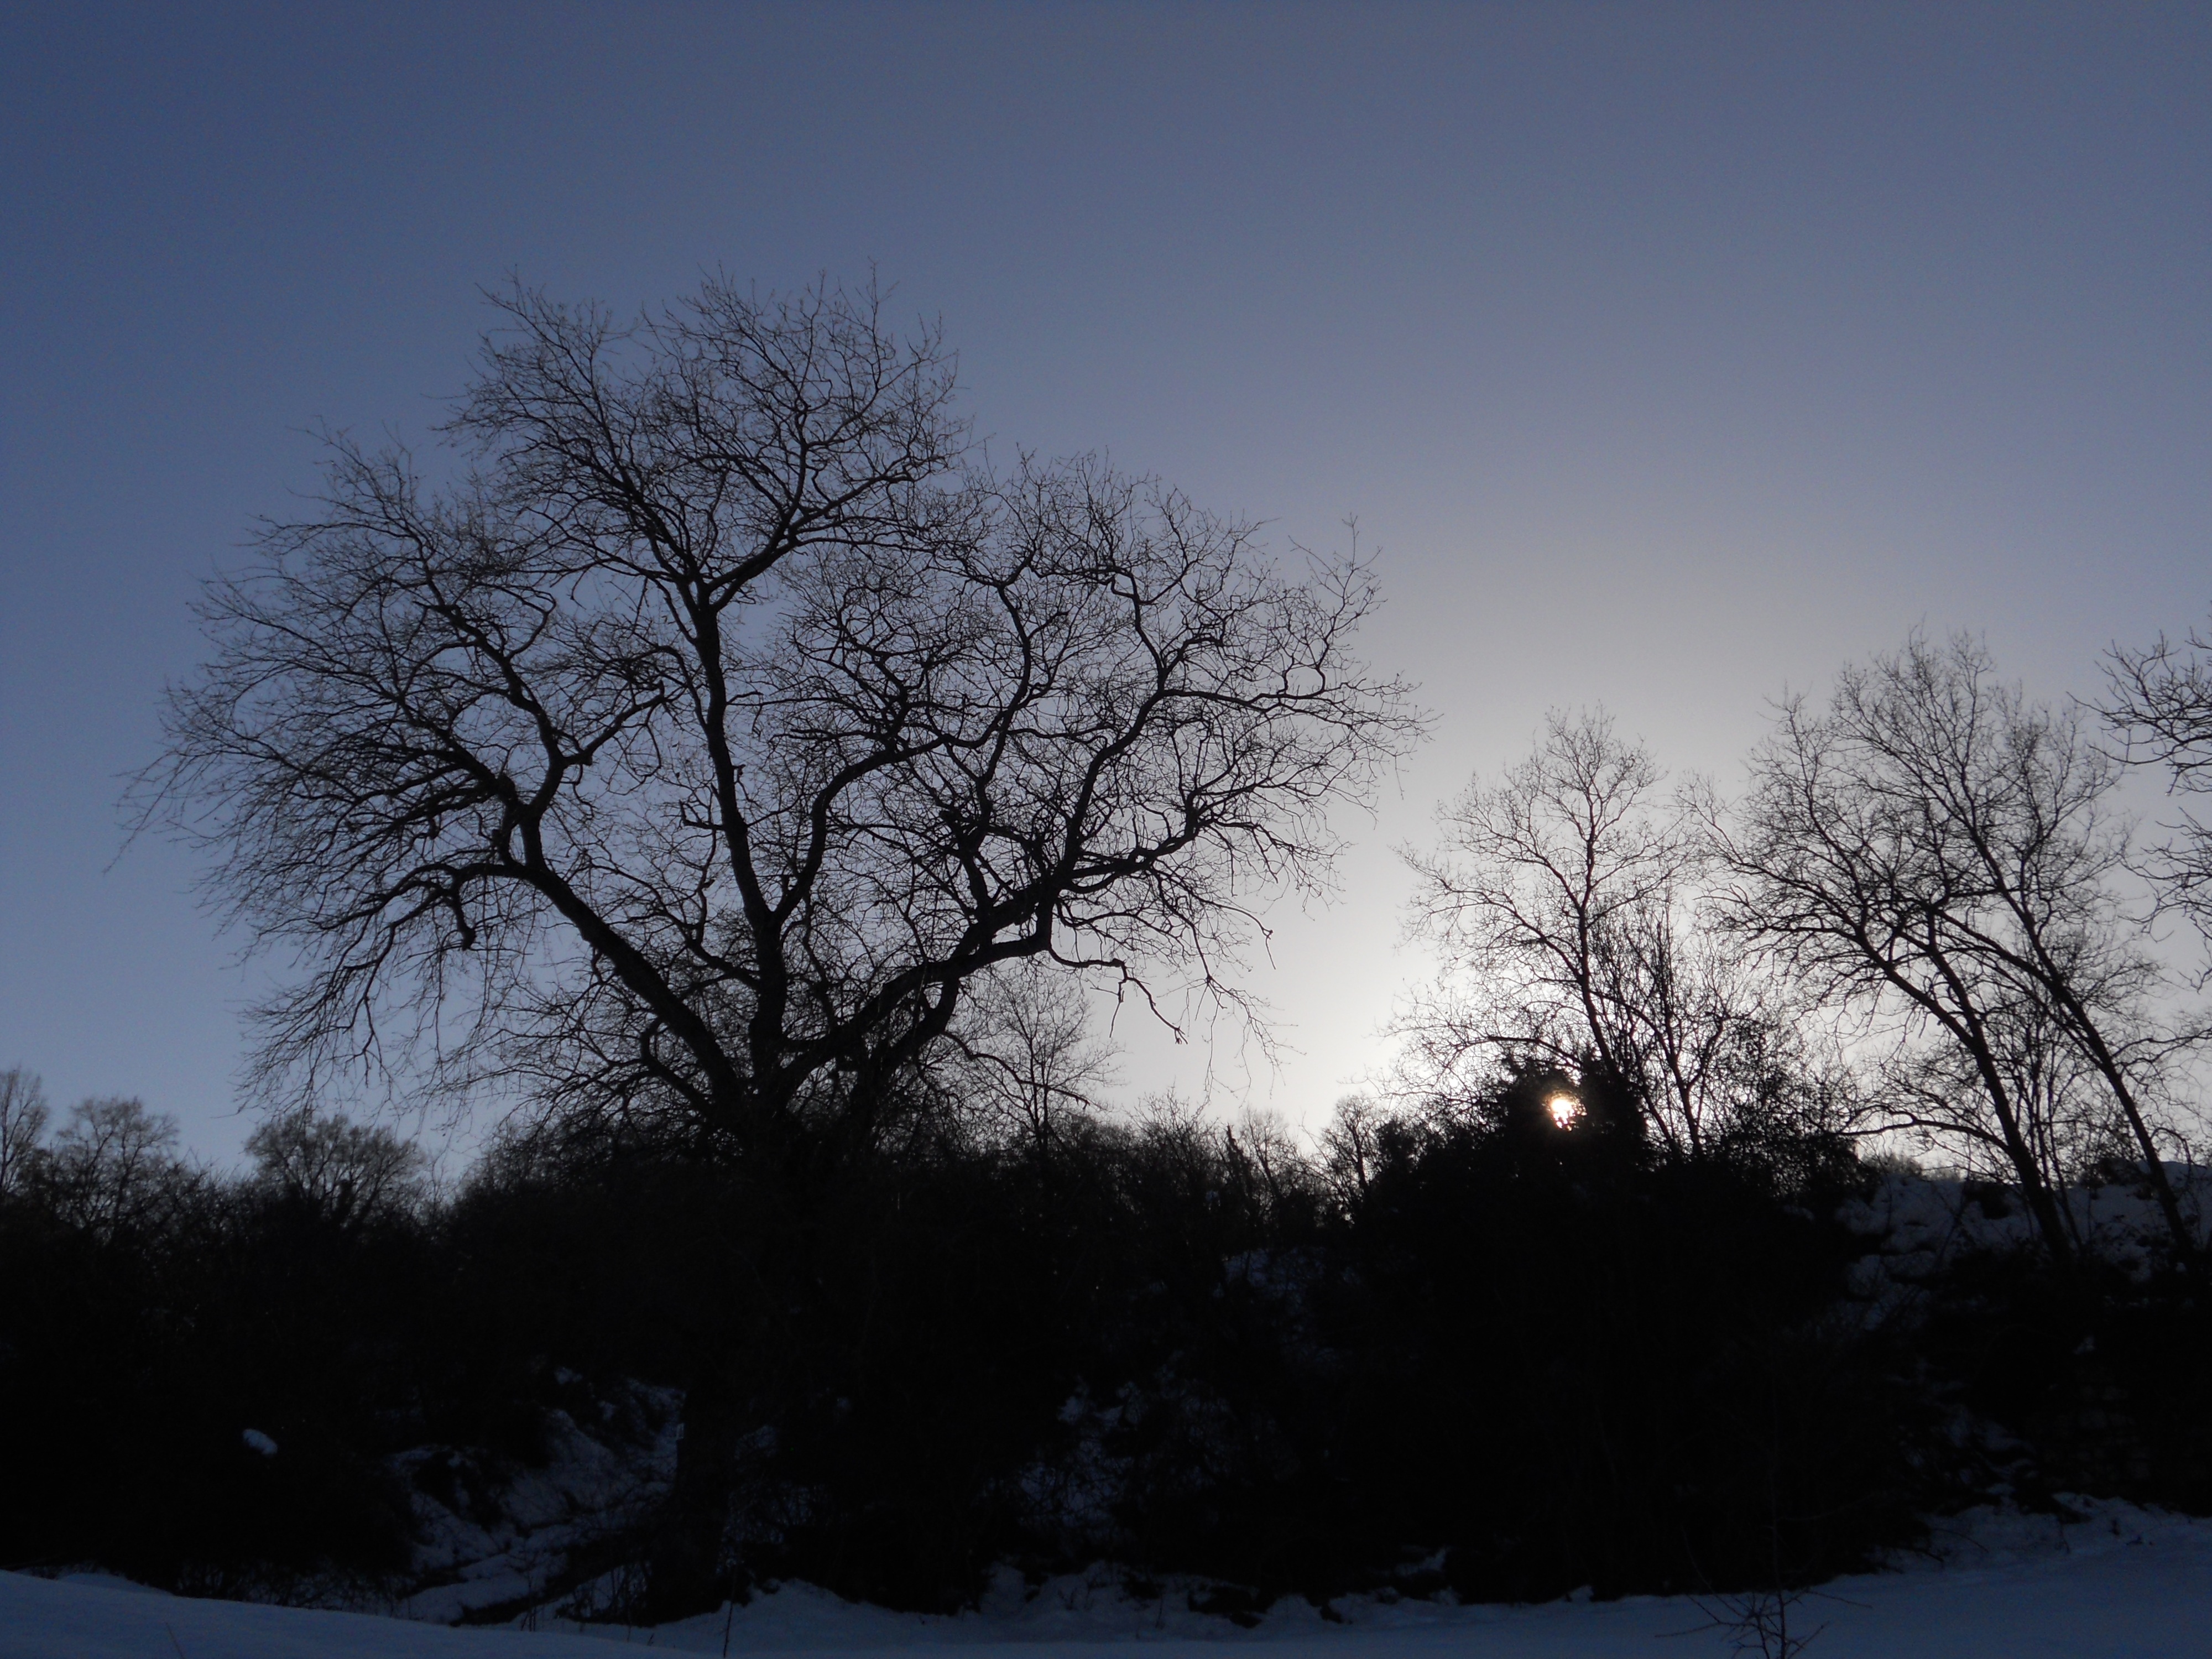
tree, nature, branch, snow, winter, cloud, plant, sky, field, sunlight, morning, frost, dawn, atmosphere, dusk, evening, weather, season, branches, backlight, freezing, atmospheric phenomenon, woody plant